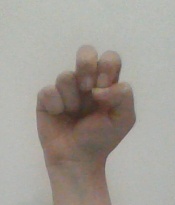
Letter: gaaf